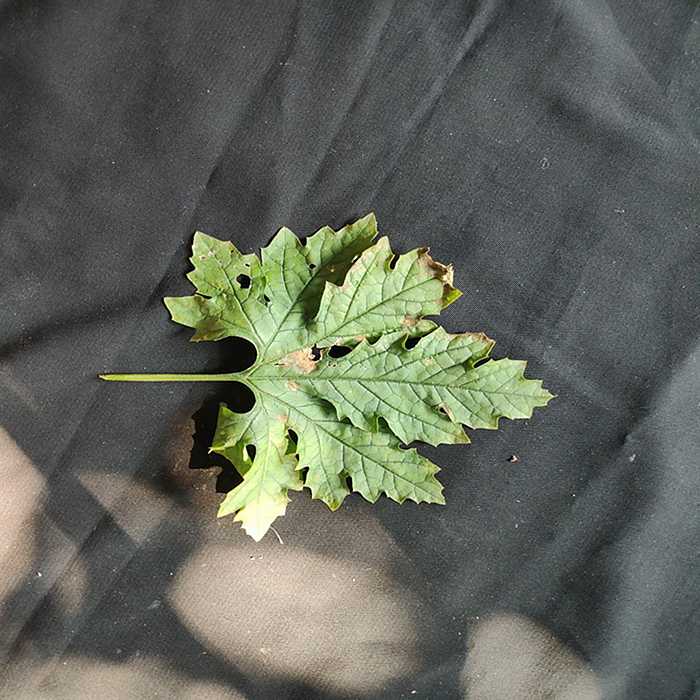
Plant: Bitter Gourd
Label: Downey mildew